Answer in natural language. How many Dressers are visible in the scene? Choose between the following options: 1, 2, 3, 0 or 4
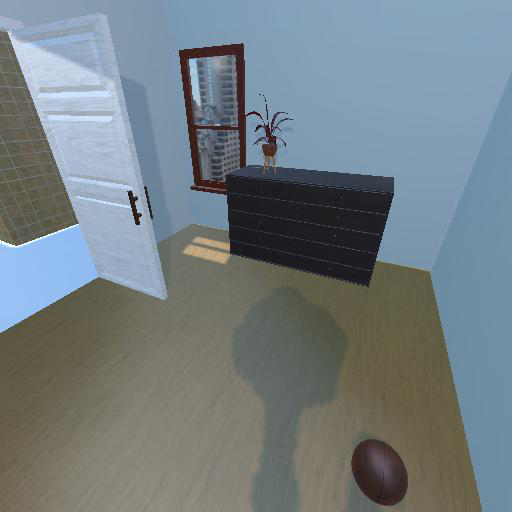
<answer>1</answer>